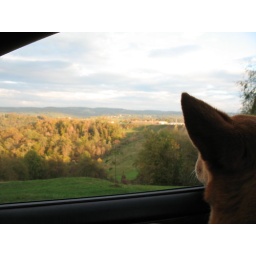
Lucy looking out the car window in Dorsey's Knob park...